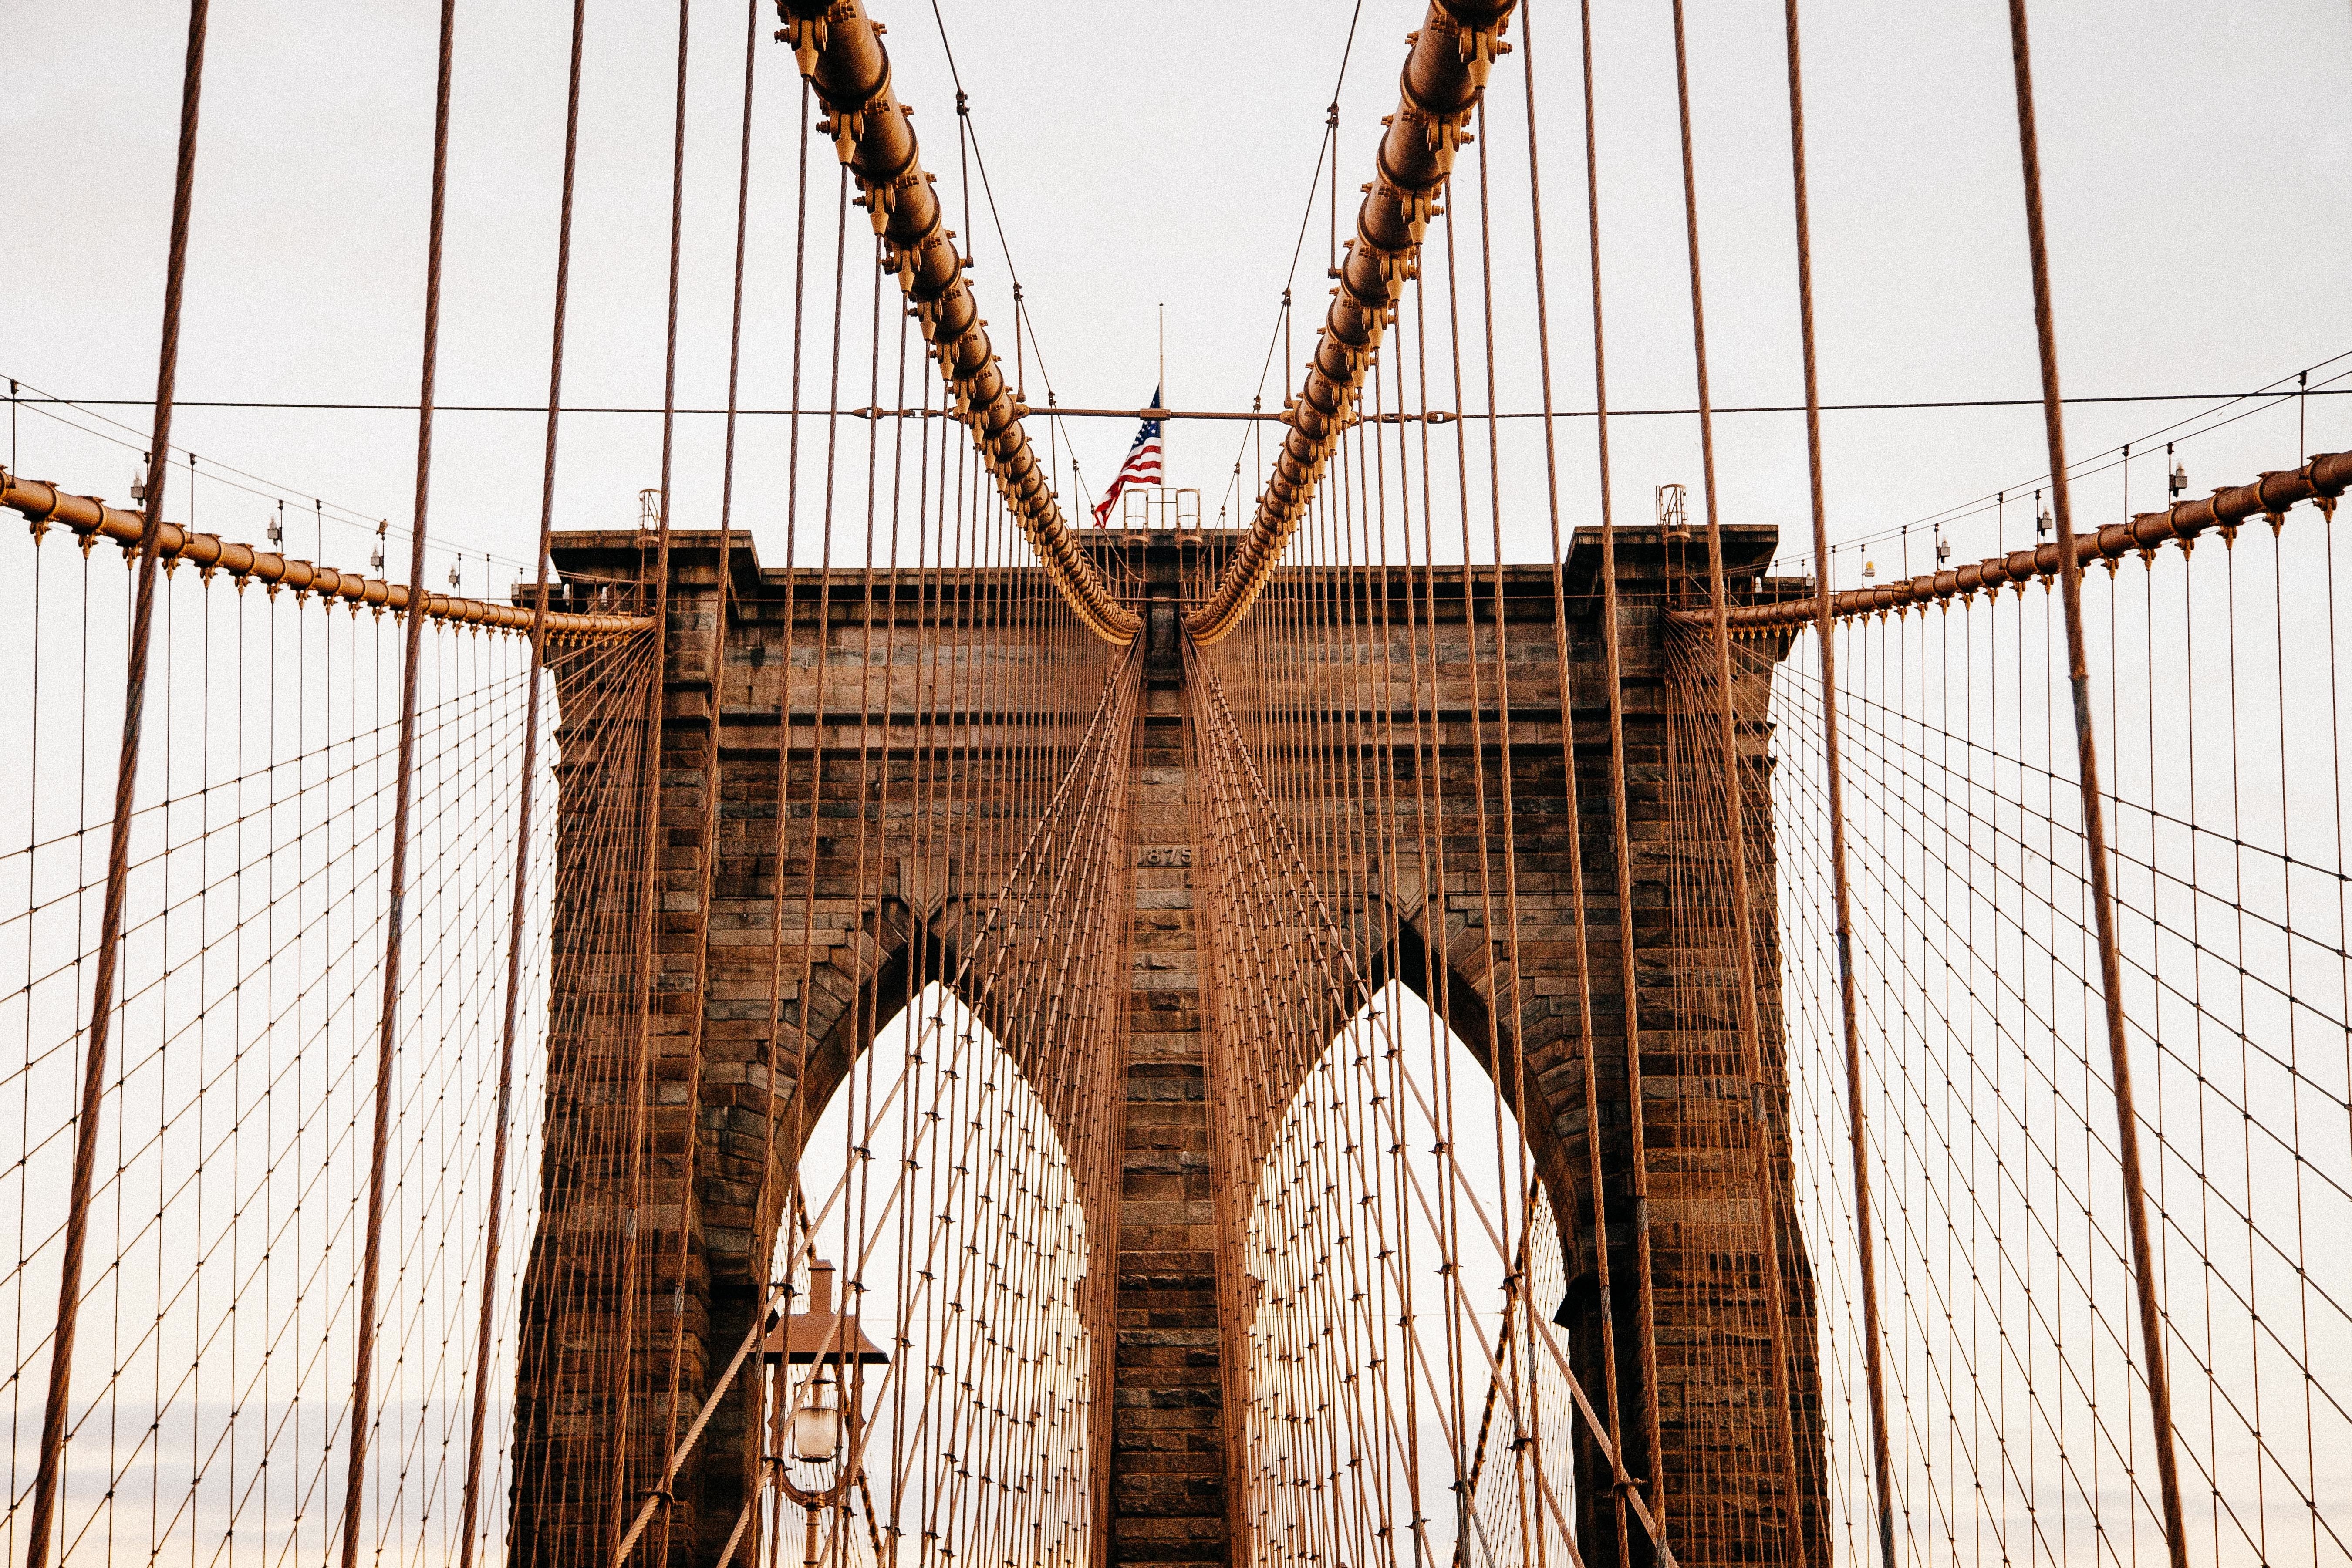
wood, bridge, perspective, steel, suspension bridge, line, vehicle, mast, brick, lines, symmetry, cables, arc, chain bridge, galleon